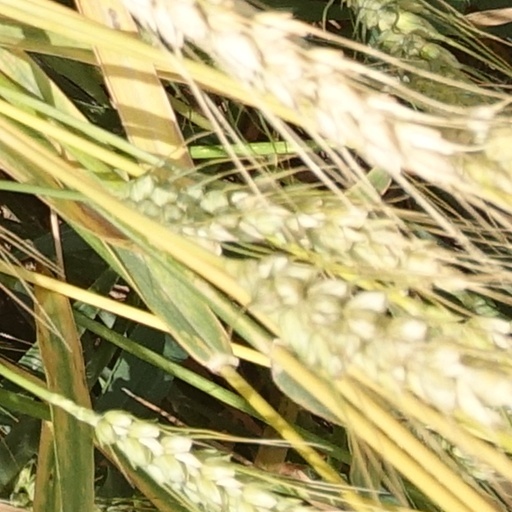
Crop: wheat